Turbot Street

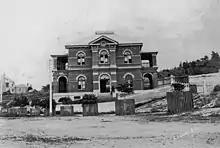
Roma Street Police Station, 1883

The 'Arcade Murder' of 19-year-old typist Bronia Mary Armstrong occurred near the BAFS Institute rooms on 10 January 1947, where a 49-year-old accountant was charged. Described by the presiding judge as 'probably one of the most brutal and pathetic cases in the history of Queensland crime', the suspect was found guilty, sentenced to life at Boggo Road Gaol, and took his own life nine days later on 21 March 1947.